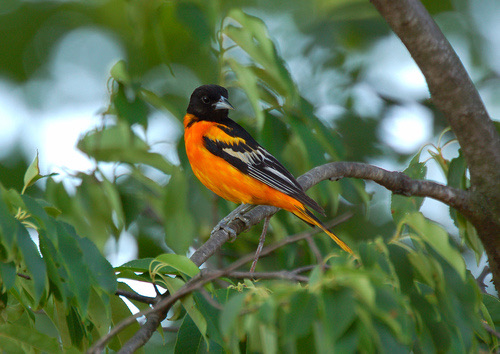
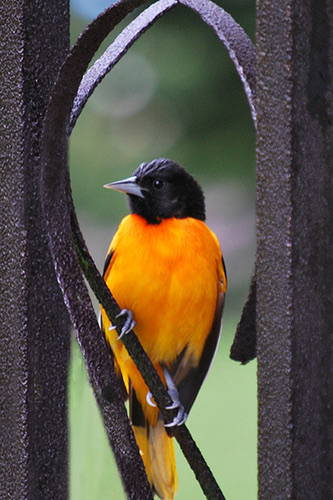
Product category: misc
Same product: yes